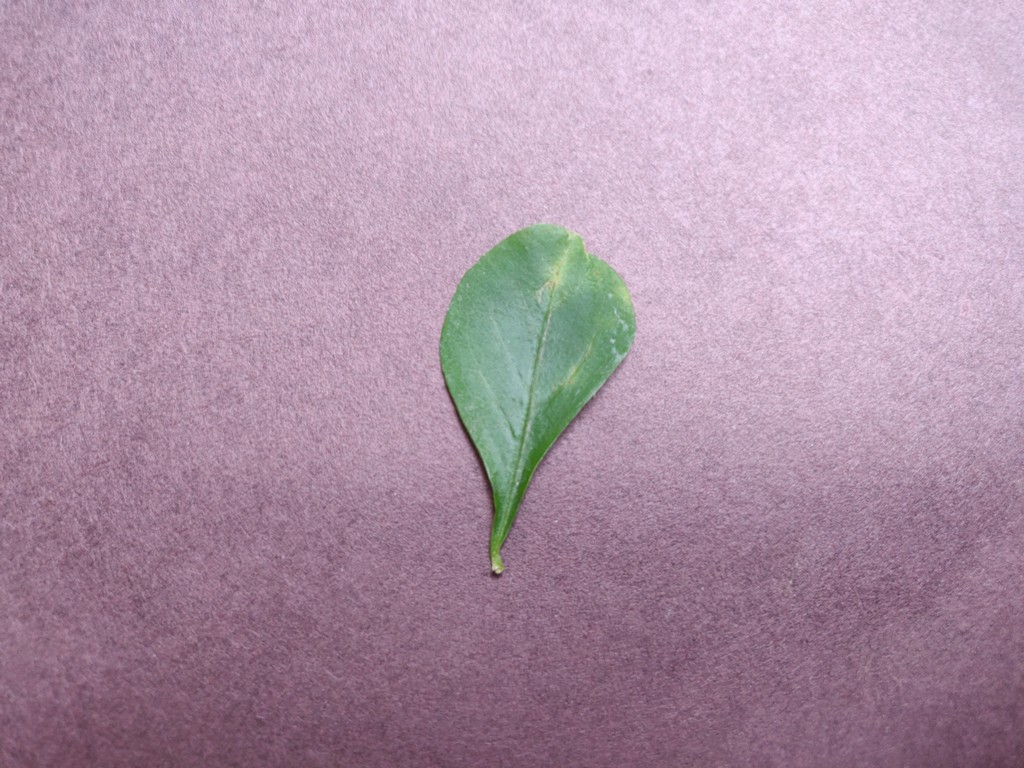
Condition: Unhealthy
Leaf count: single
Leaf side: front